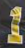
Number: 1